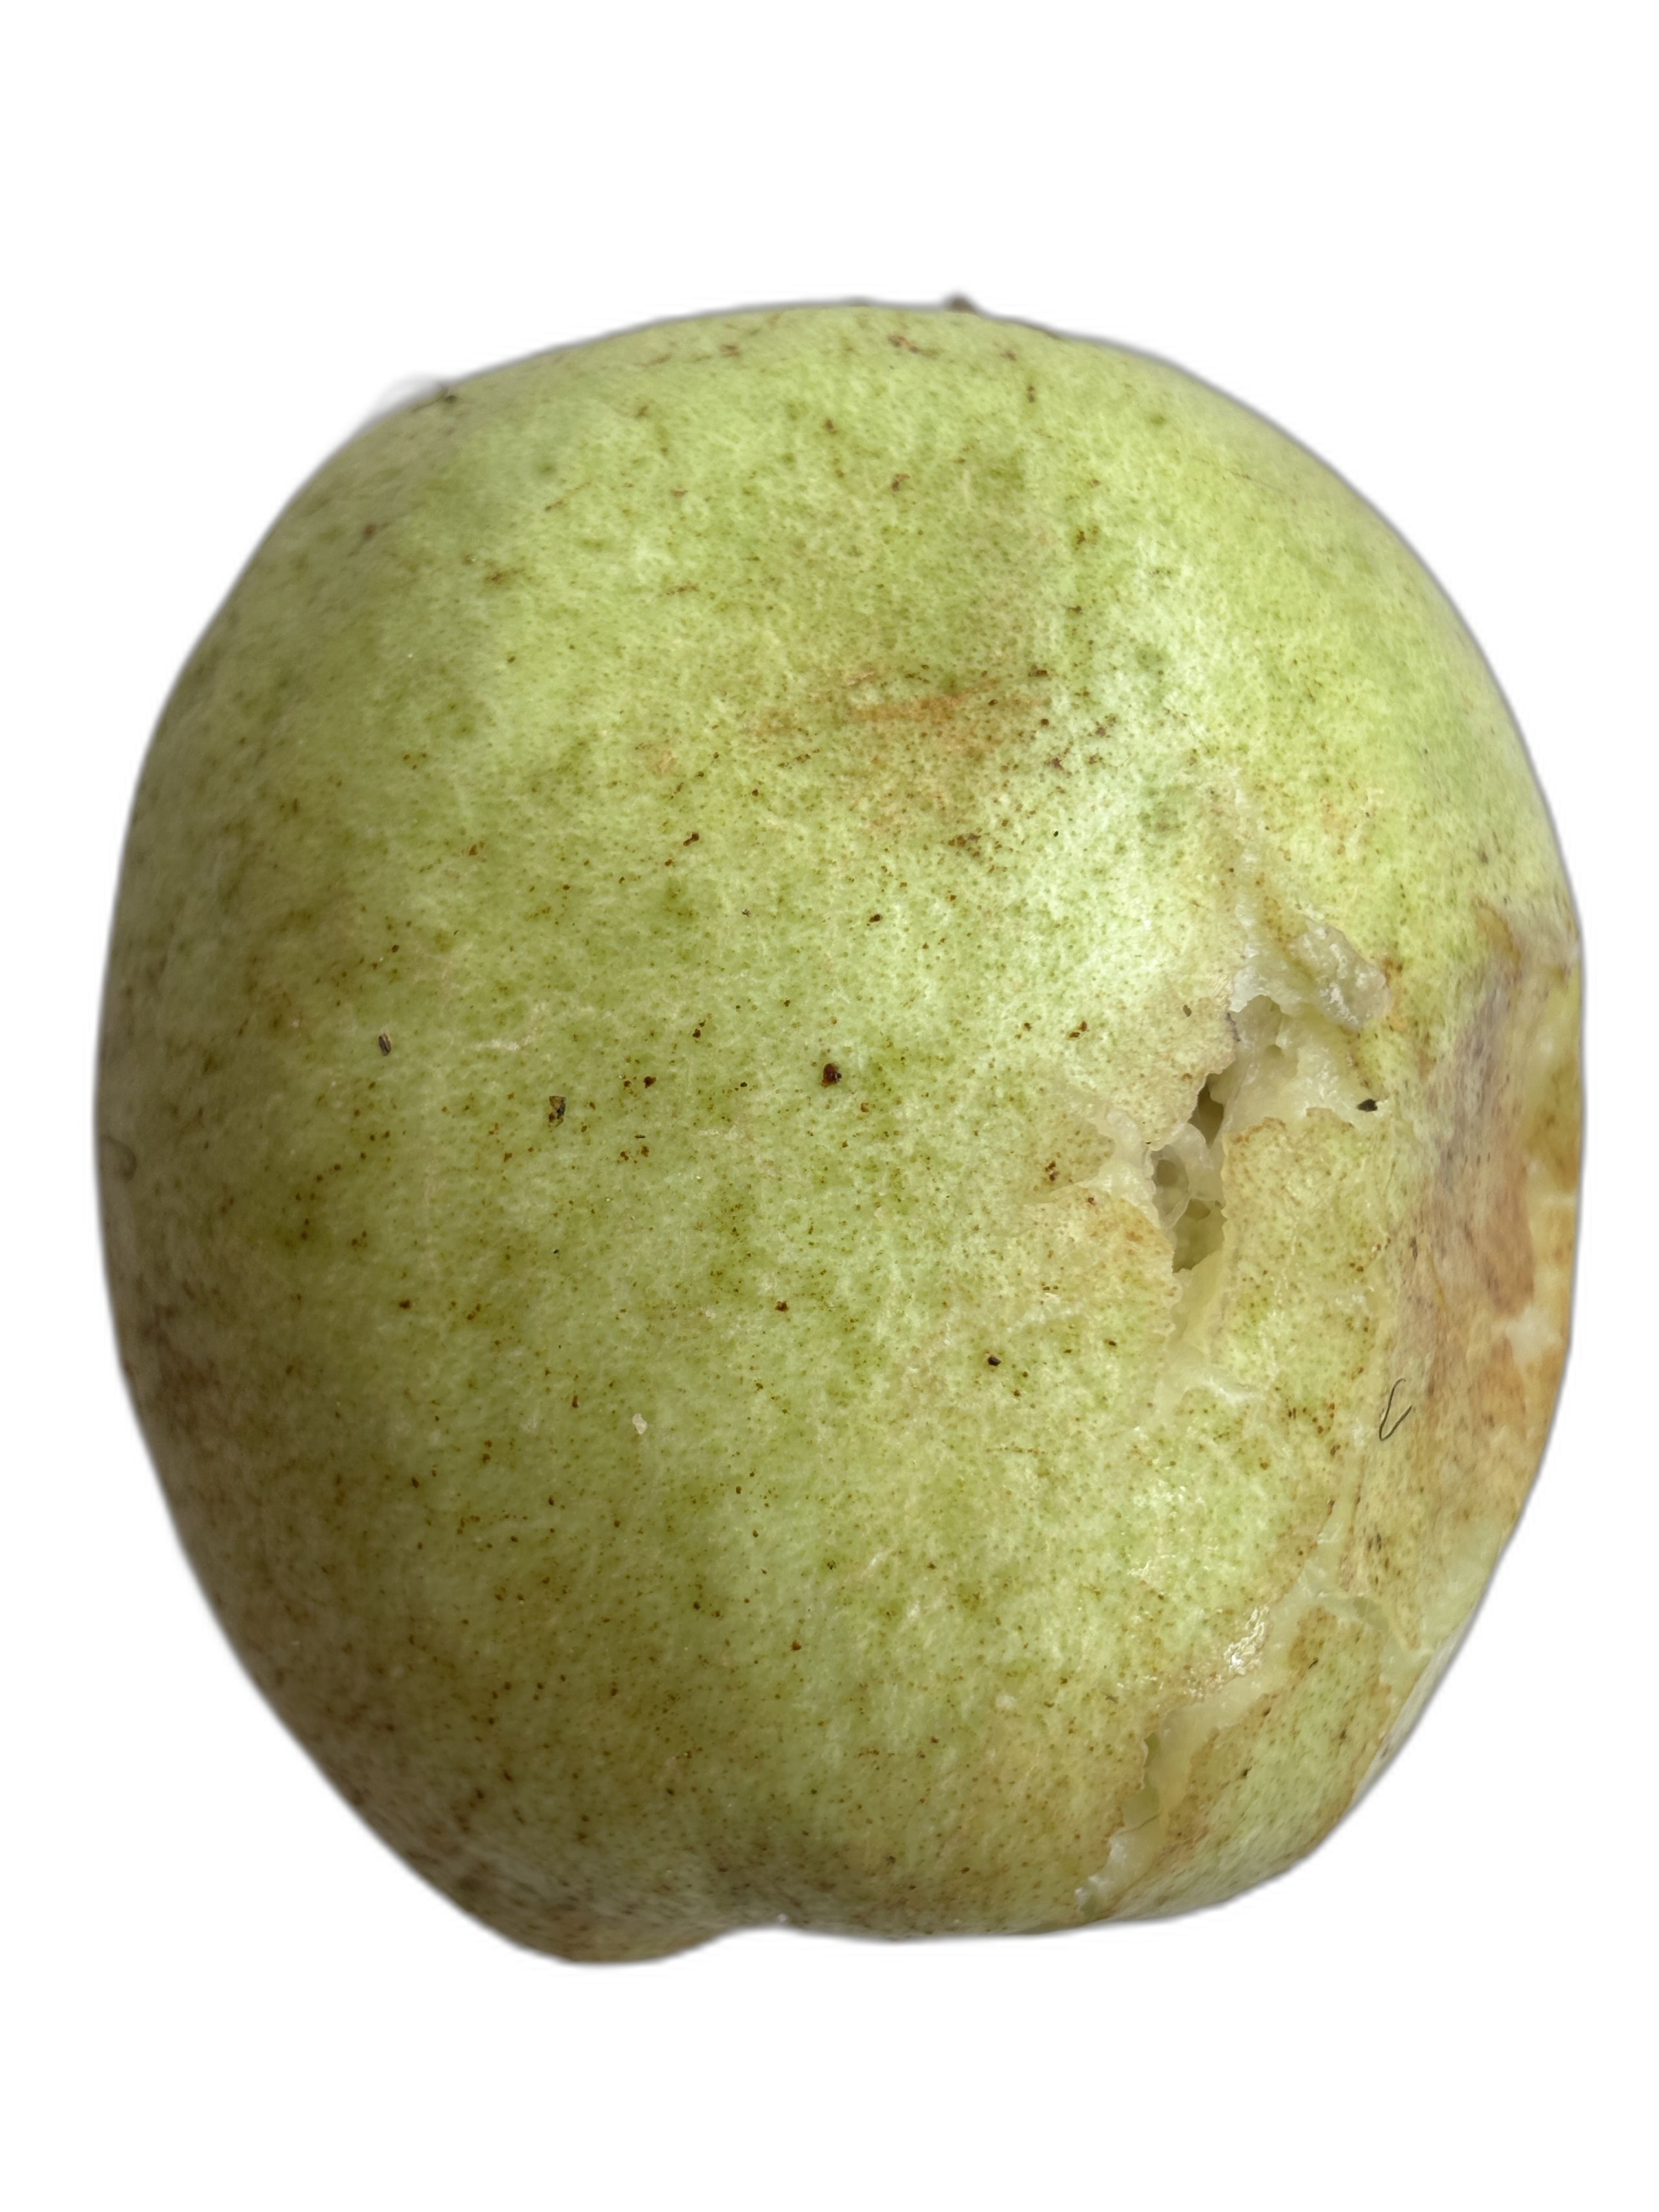
Plant part: fruit
Disease: Scab